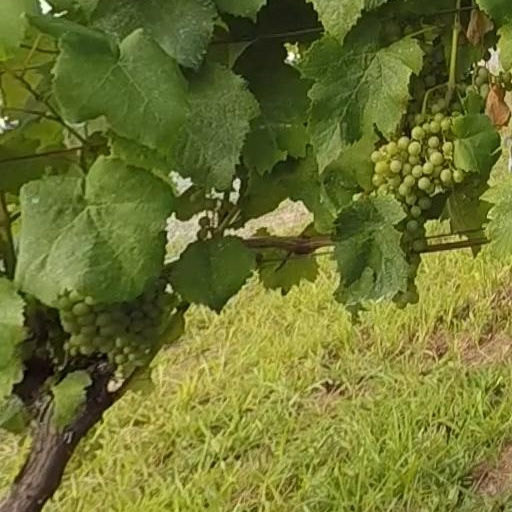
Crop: grape